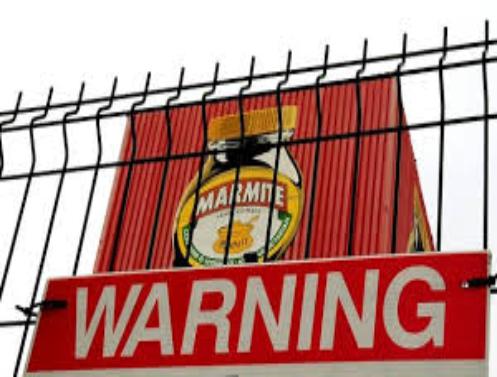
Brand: Irn Bru Bar
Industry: Food